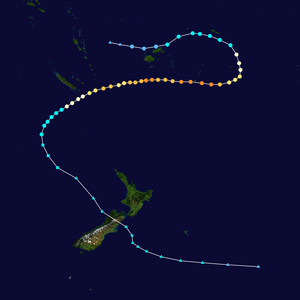
Le cyclone tropical sévère Gita est un cyclone tropical de force équivalente à la catégorie 4 de l'échelle de Saffir-Simpson de la saison cyclonique 2017-2018 dans l'océan Pacifique sud. C'est la deuxième tempête nommée et le premier cyclone majeur de cette saison. Gita est née le long d'un creux de mousson au début février 2018 et qui fut classé comme perturbation tropicale le 3 février près du Vanuatu. Le système serpenta pendant plusieurs jours dans la région sans peu de développement puis se dirigea vers l'est à partir de Fidji, s'organisant en un cyclone tropical de catégorie 1 le 9 février près de Samoa. Il effectua ensuite un tournant dans le sens des aiguilles d'une montre tout en s'intensifiant rapidement un cyclone tropical sévère, dans l'échelle australienne des cyclones, le 10 février près de Niue.